1975 Venetian regional election

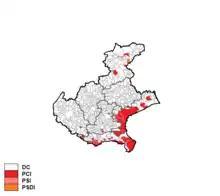
Largest party by municipality

Christian Democracy was by far the largest party, securing a full majority. After the election, Christian Democrat Angelo Tomelleri was re-elected President of the Region at the head of a coalition comprising also the Italian Republican Party, which anyway left in 1977.